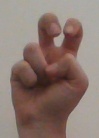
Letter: toot